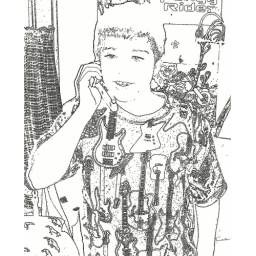
Coop in his new guitar shirt